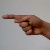
The image shows a hand gesture representing the letter 'G' in Indian Sign Language.